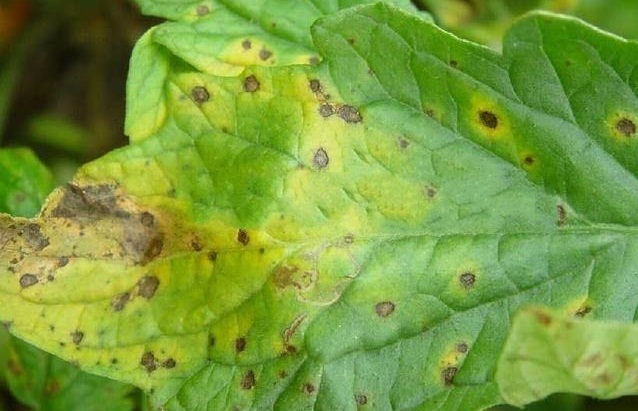
Plant: Tomato
Disease: tomato septoria leaf spot